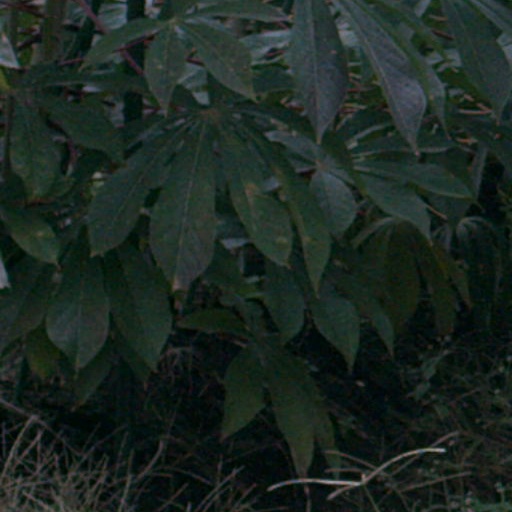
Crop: cassava